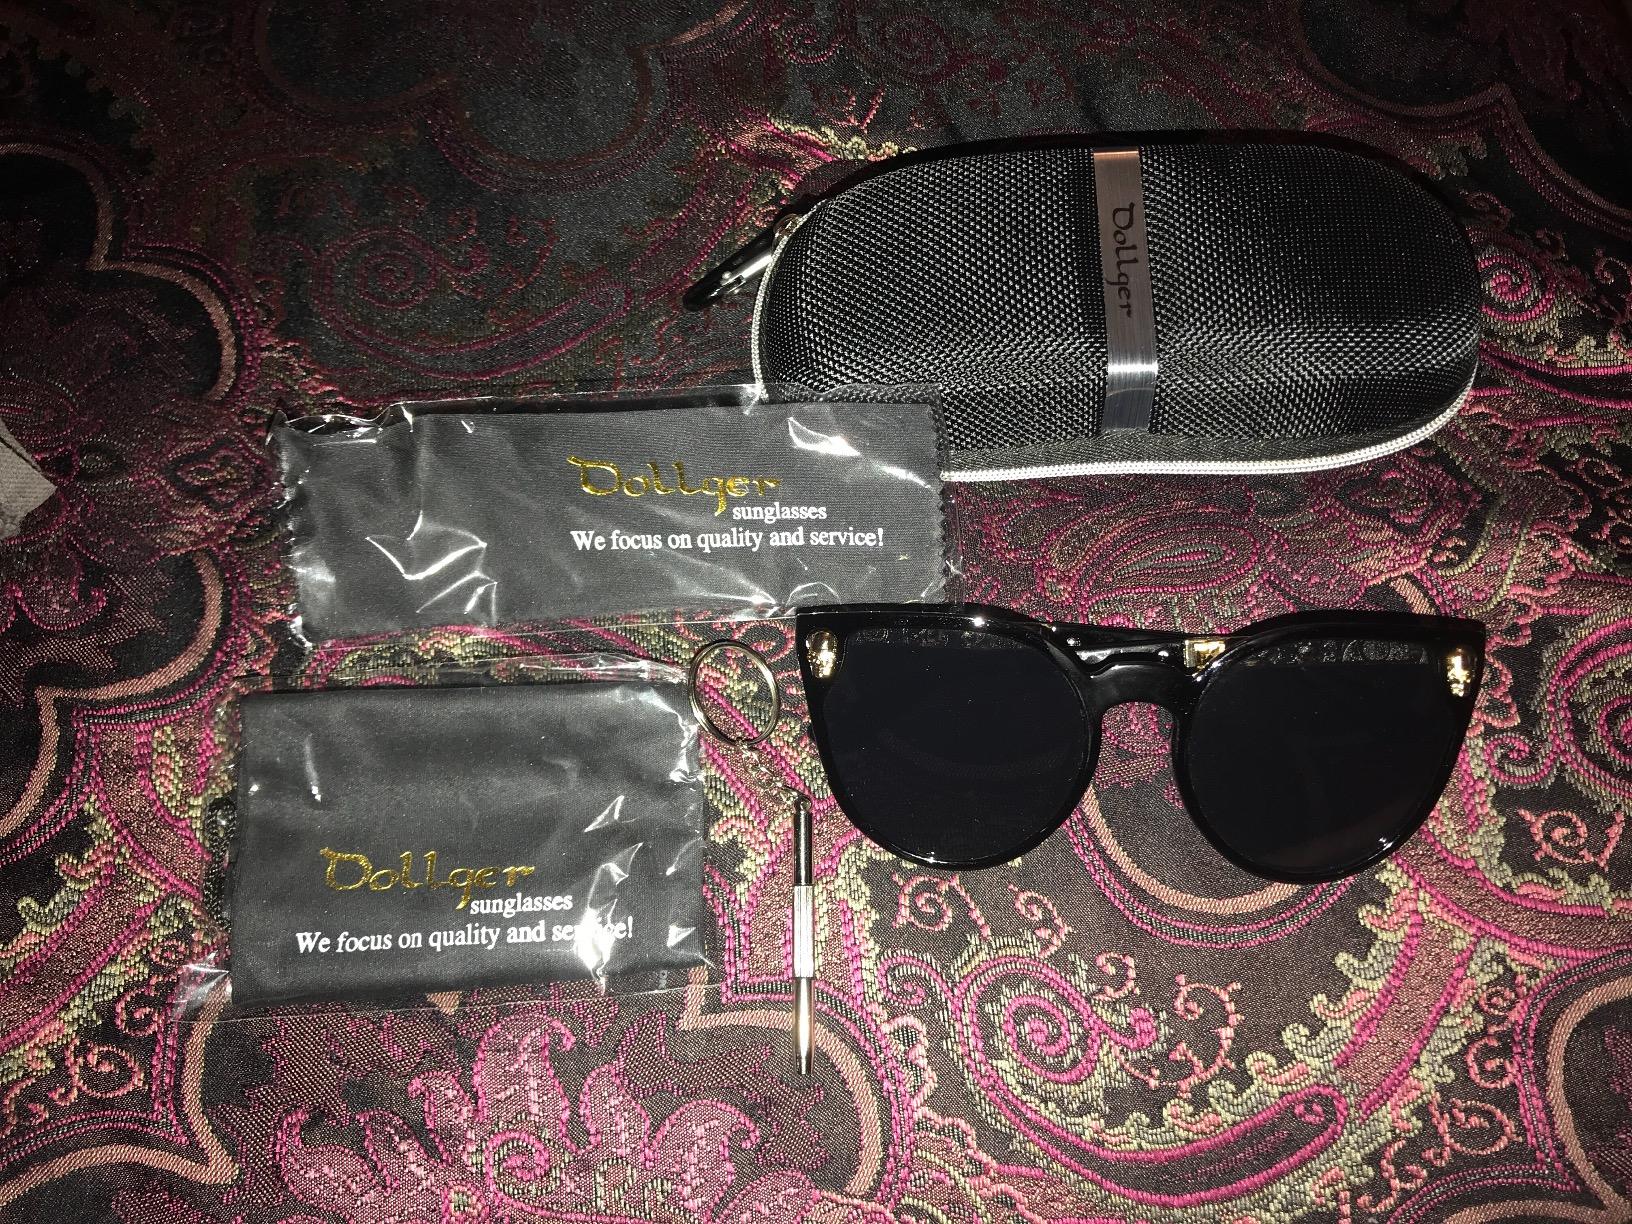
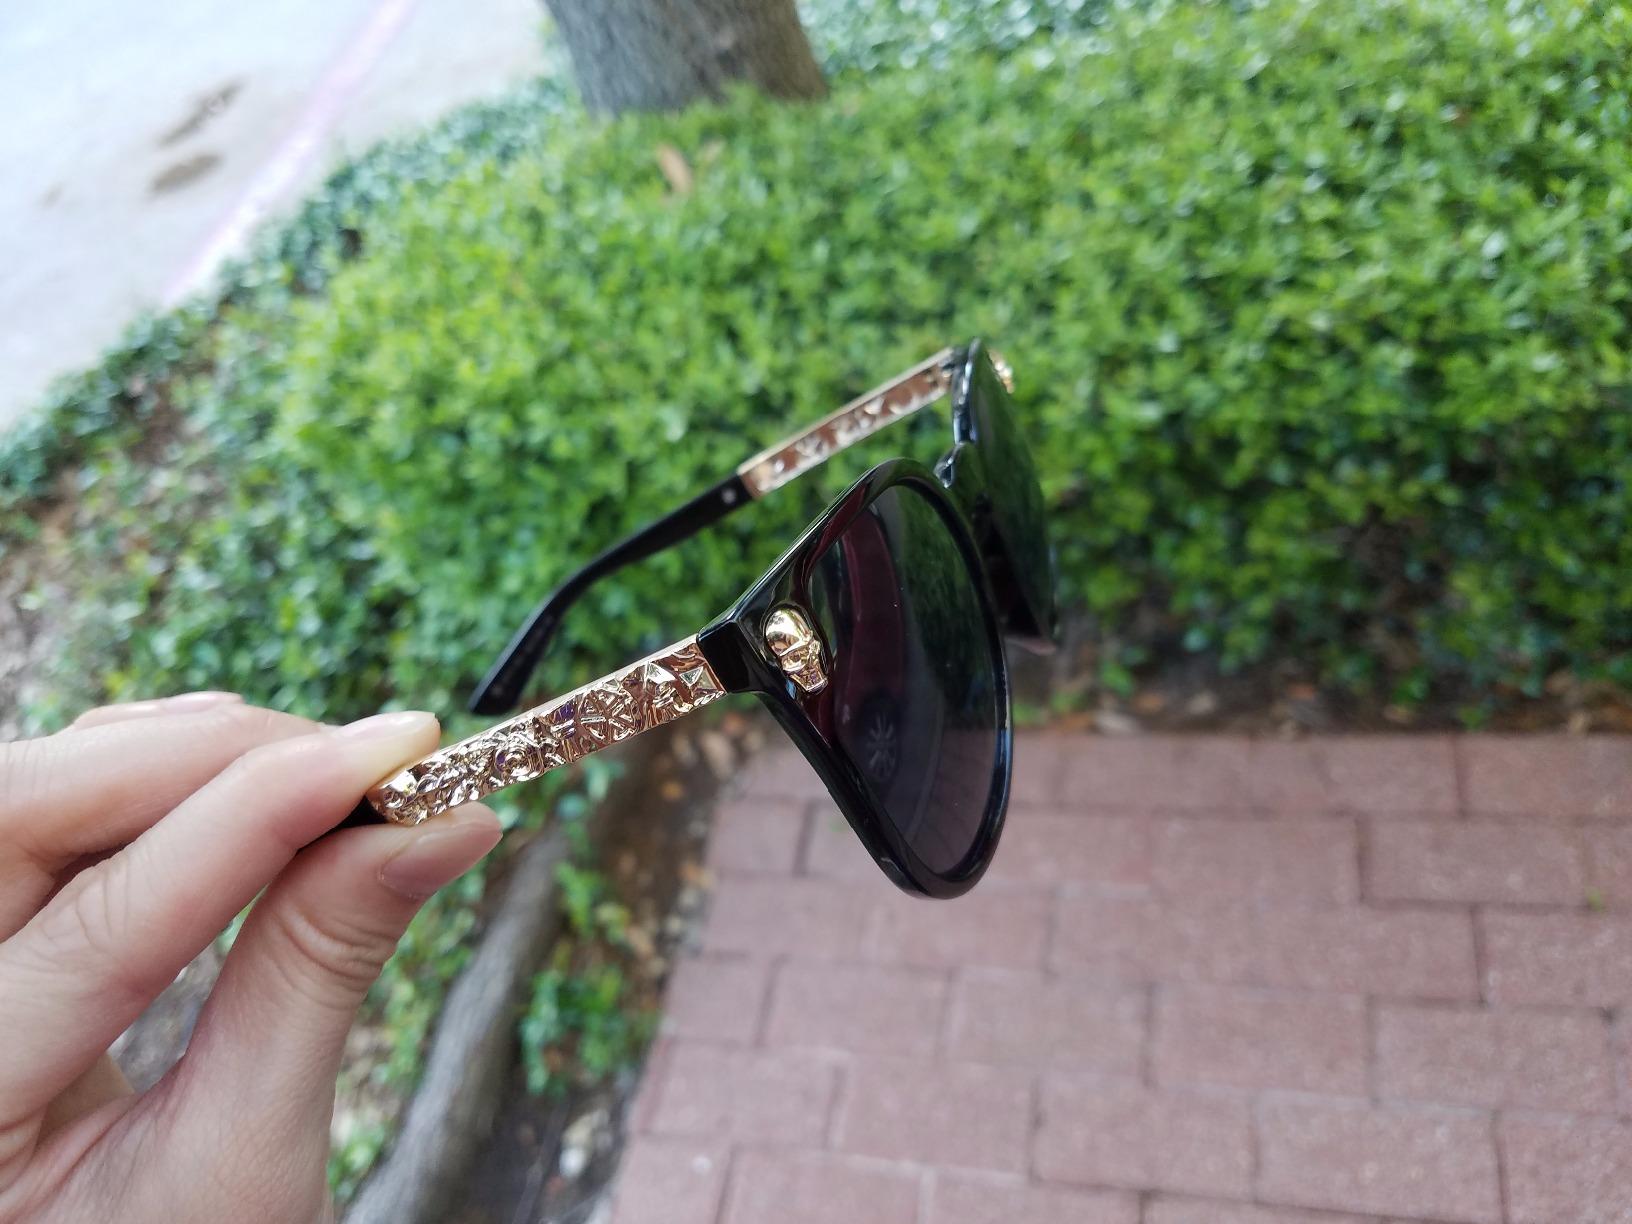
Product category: accessories_sunglasses
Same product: yes